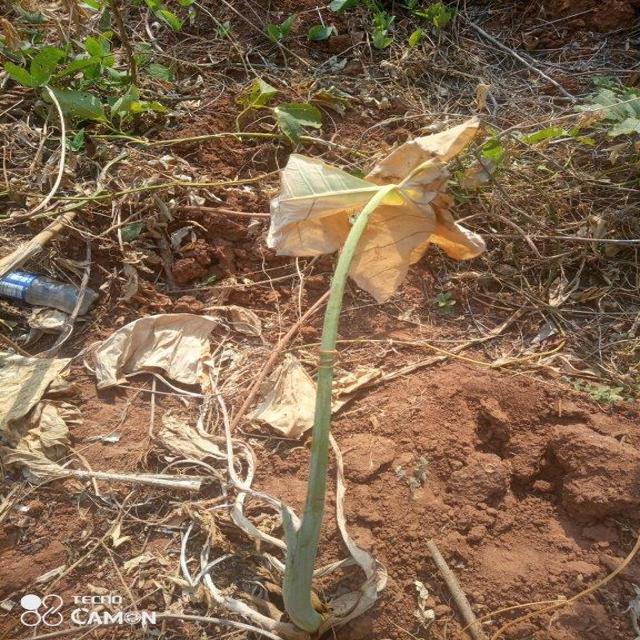
Label: Late_Blight